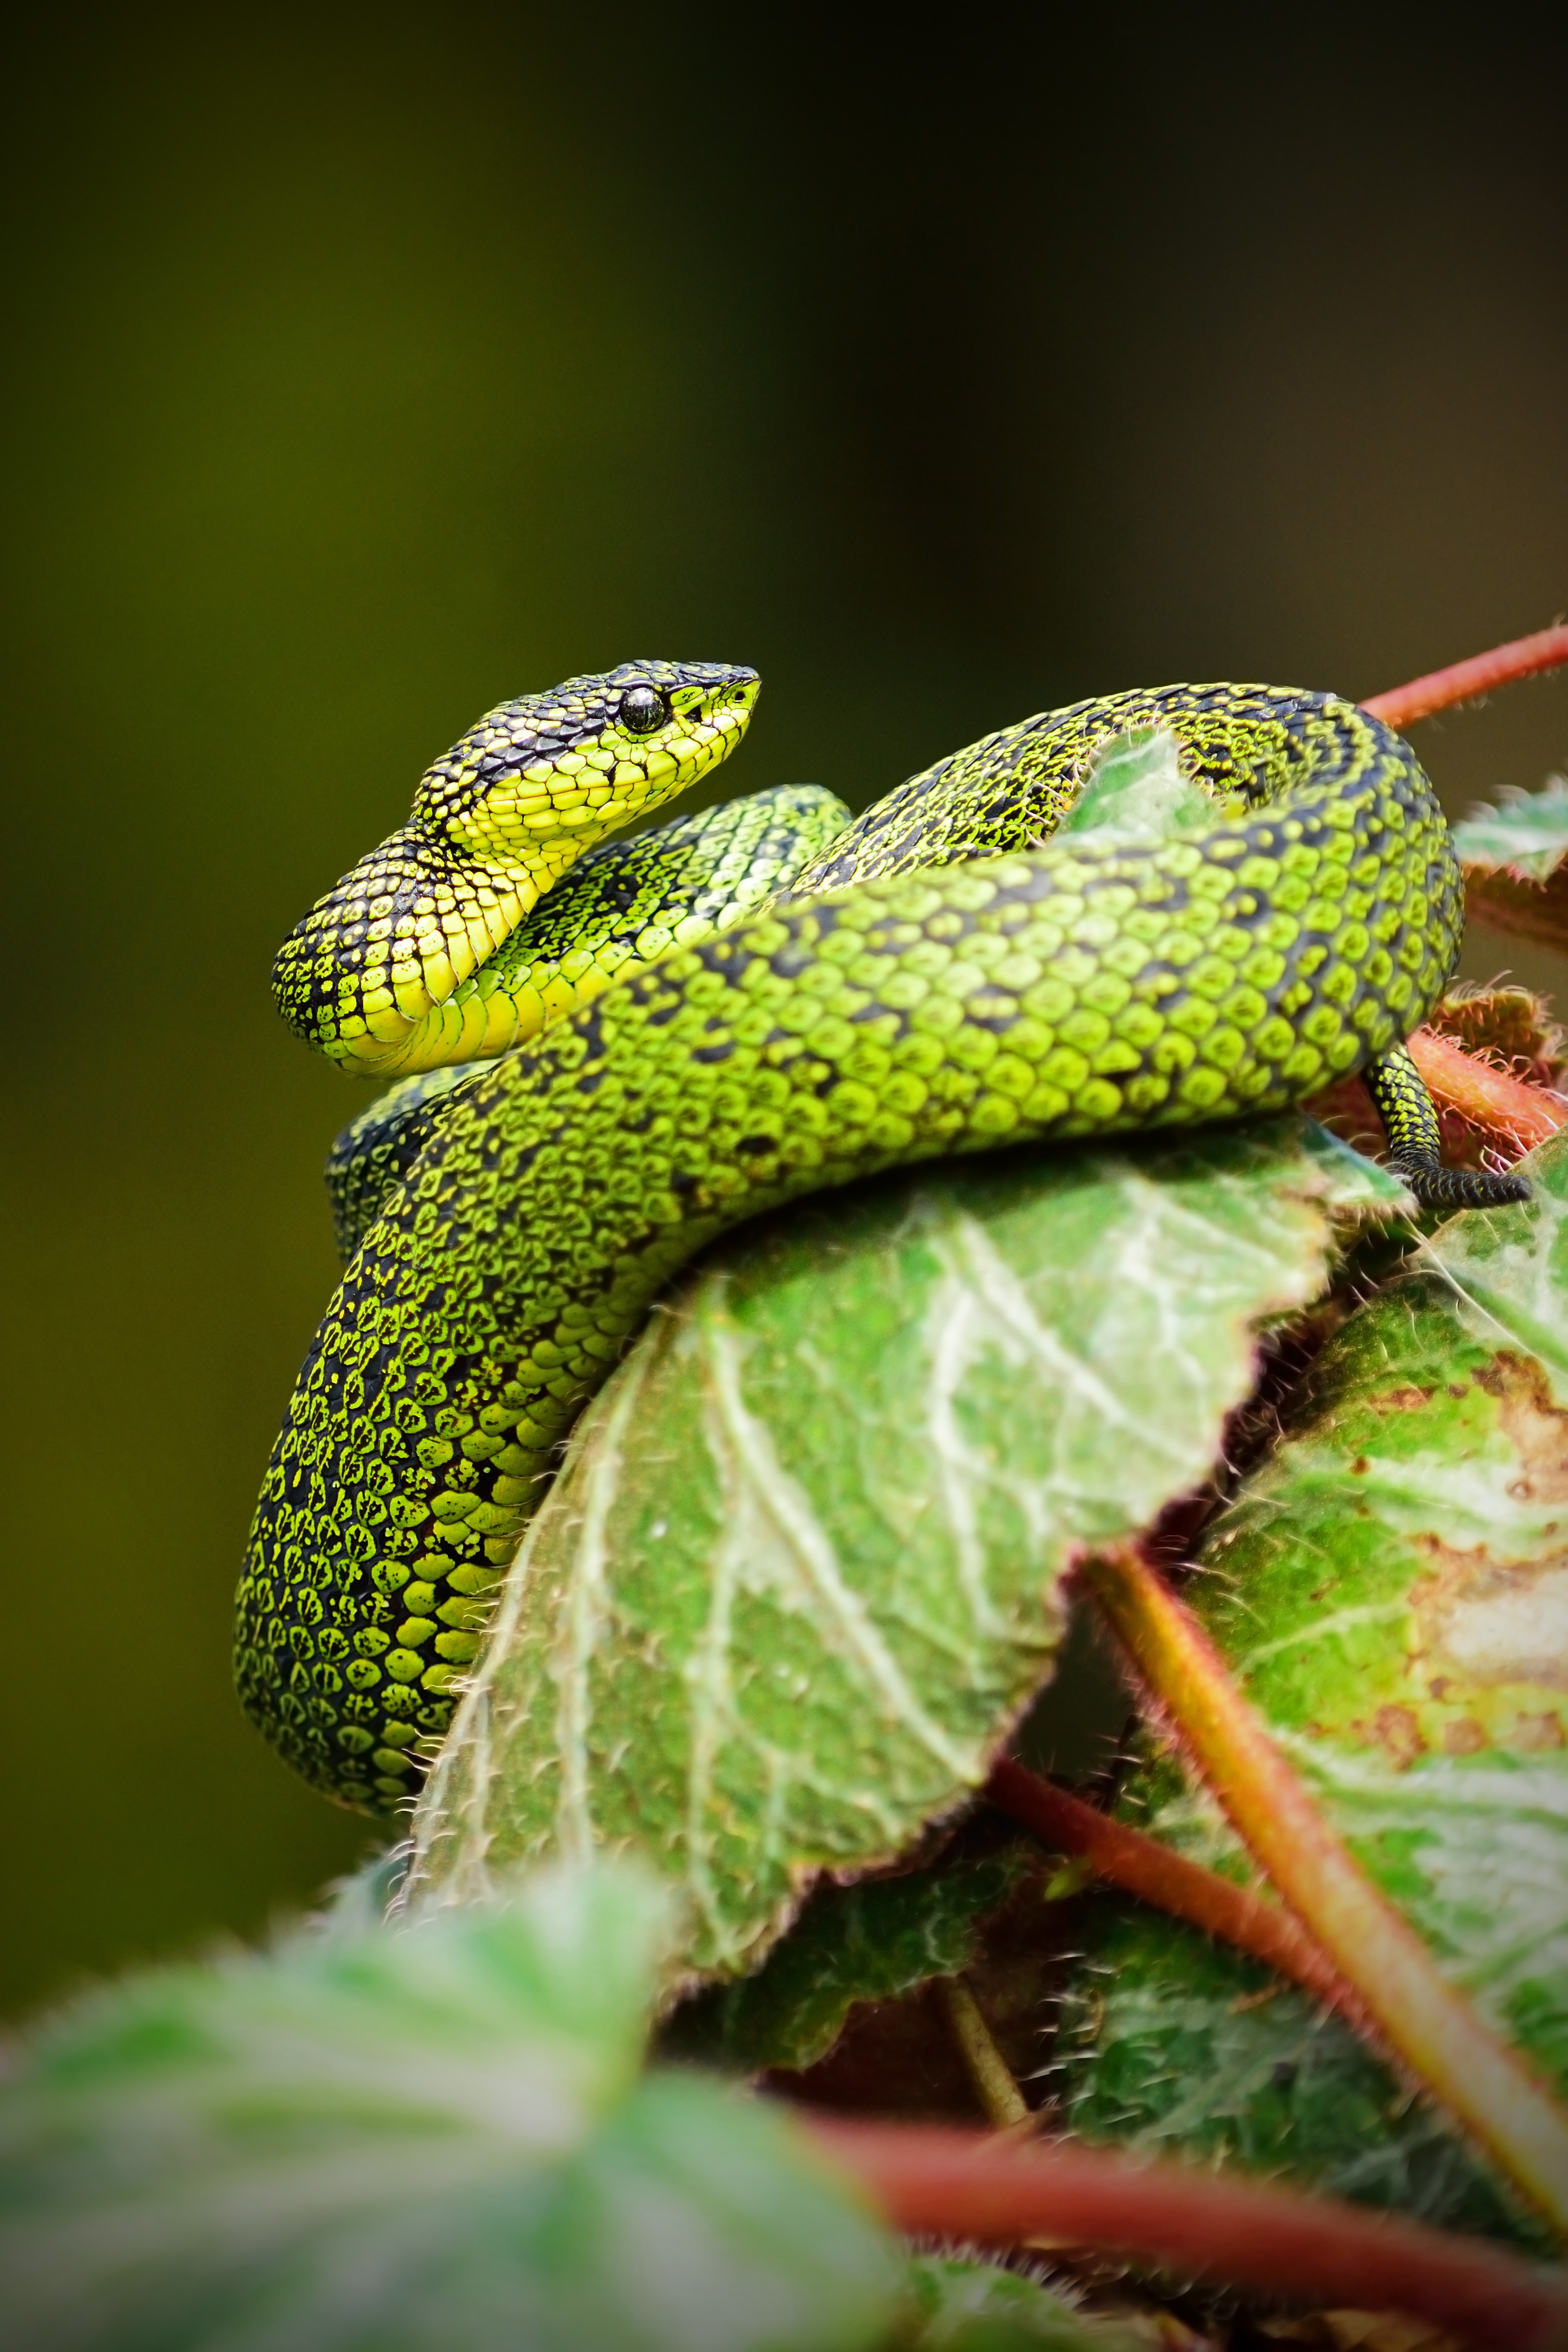
nature, photography, leaf, flower, animal, wildlife, green, insect, botany, reptile, flora, fauna, lizard, close up, chameleon, leaves, outdoors, snake, vertebrate, macro photography, scaled reptile